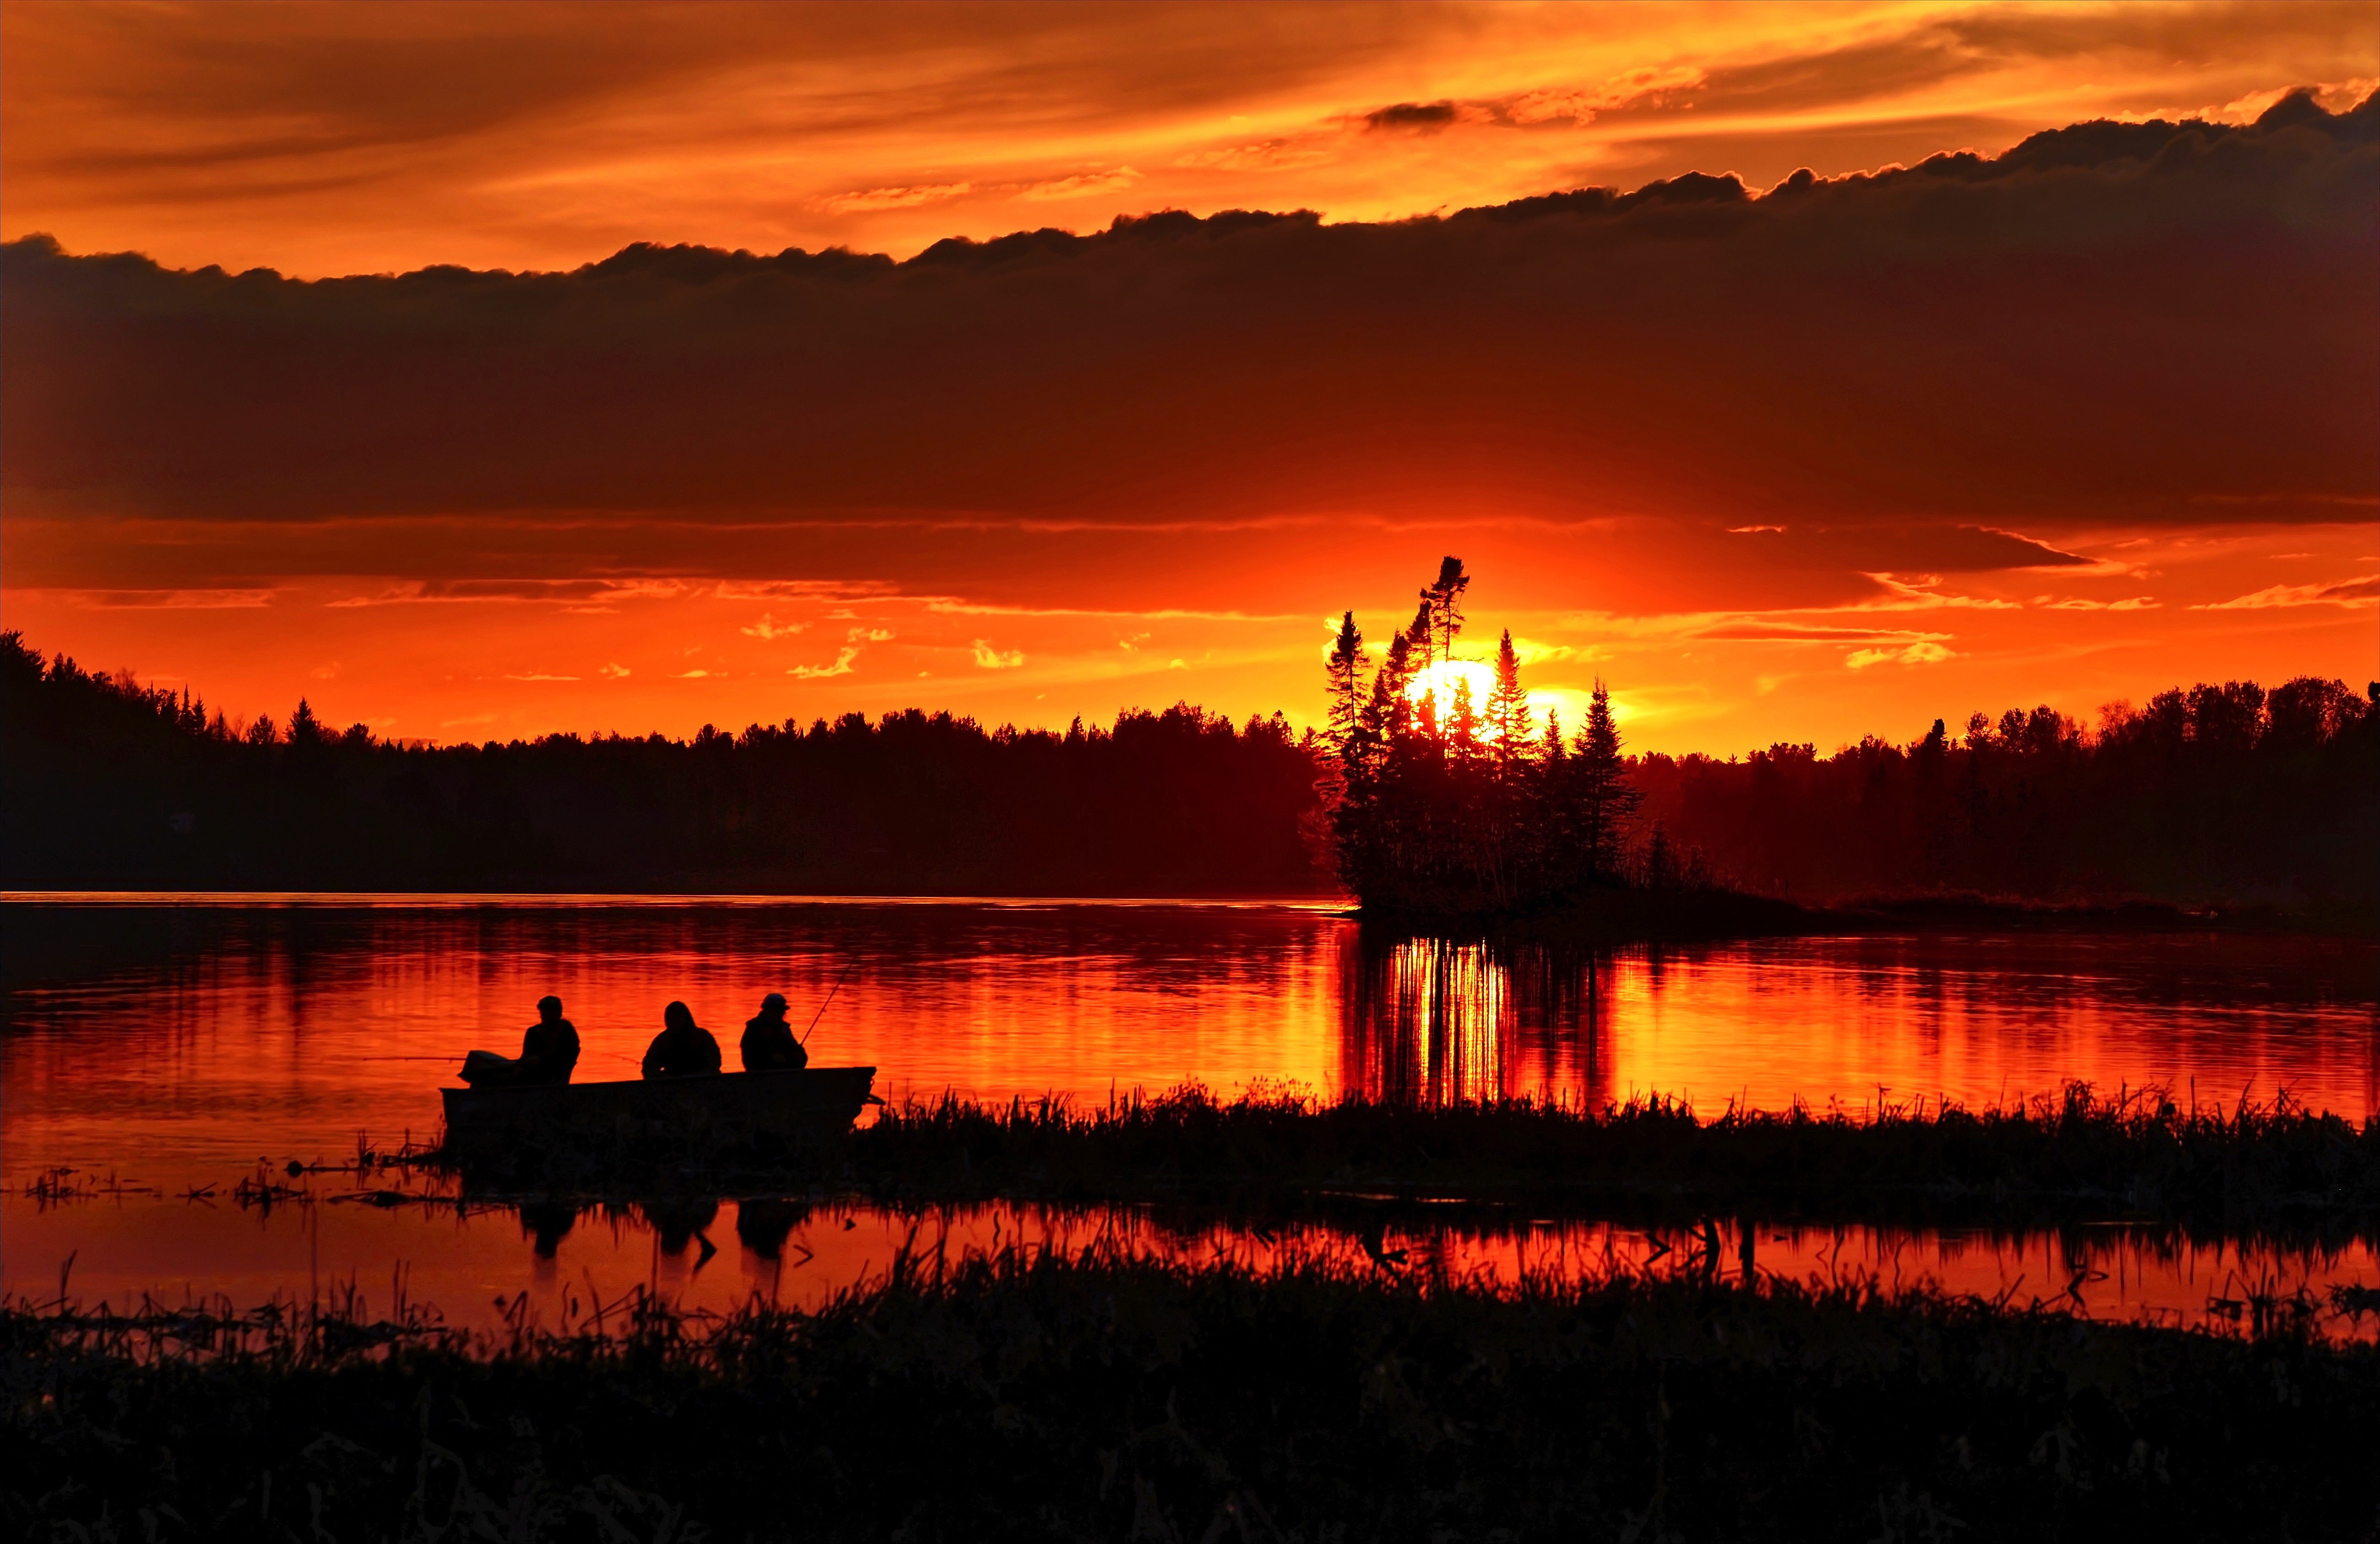
cloud, sky, sunrise, sunset, morning, lake, dawn, dusk, evening, twilight, reflection, clouds, colors, canada, fishermen, quebec, afterglow, red sky at morning